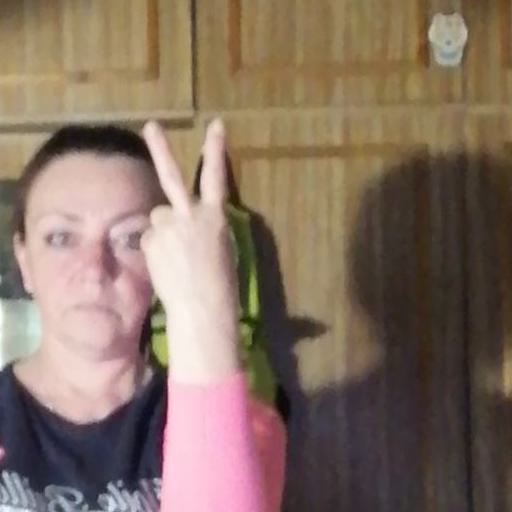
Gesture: peace_inverted